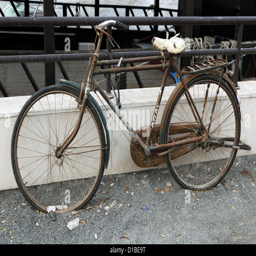
rusty bicycle leaning against a railing